Theranos

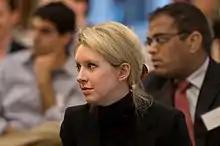
Holmes, the chief executive officer and founder of Theranos (2013)

From its incorporation in 2003 until 2018, Holmes was the company's chief executive officer. She recruited Channing Robertson, a chemical-engineering professor at Stanford, to be a technical advisor and the company's first board member during its early years. Holmes's then-boyfriend Sunny Balwani, a software engineer whom Holmes had met during high school, joined the company as its president and chief operating officer in 2009. In July 2011, Holmes was introduced to former U.S. Secretary of State George Shultz, who joined the Theranos board of directors that month. Over the next three years, Shultz helped to introduce almost all the outside directors on the "all-star board", which included William Perry (former U.S. Secretary of Defense), Henry Kissinger (former U.S. Secretary of State), Sam Nunn (former U.S. Senator), Bill Frist (former U.S. Senator, senate majority leader and heart-transplant surgeon), Gary Roughead (Admiral, USN, retired), Jim Mattis (General, USMC), Richard Kovacevich (former Wells Fargo Chairman and CEO) and Riley P. Bechtel (chairman of the board and former CEO at Bechtel Group). The board was criticized for consisting "mainly of directors with diplomatic or military backgrounds".